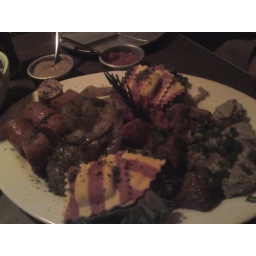
new menu items...brats and shrimp marinated in Hefferveisen and yummy tomato raviolis....melting pot rocks my world. for real!